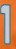
Number: 1